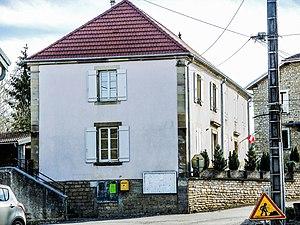
Mairie